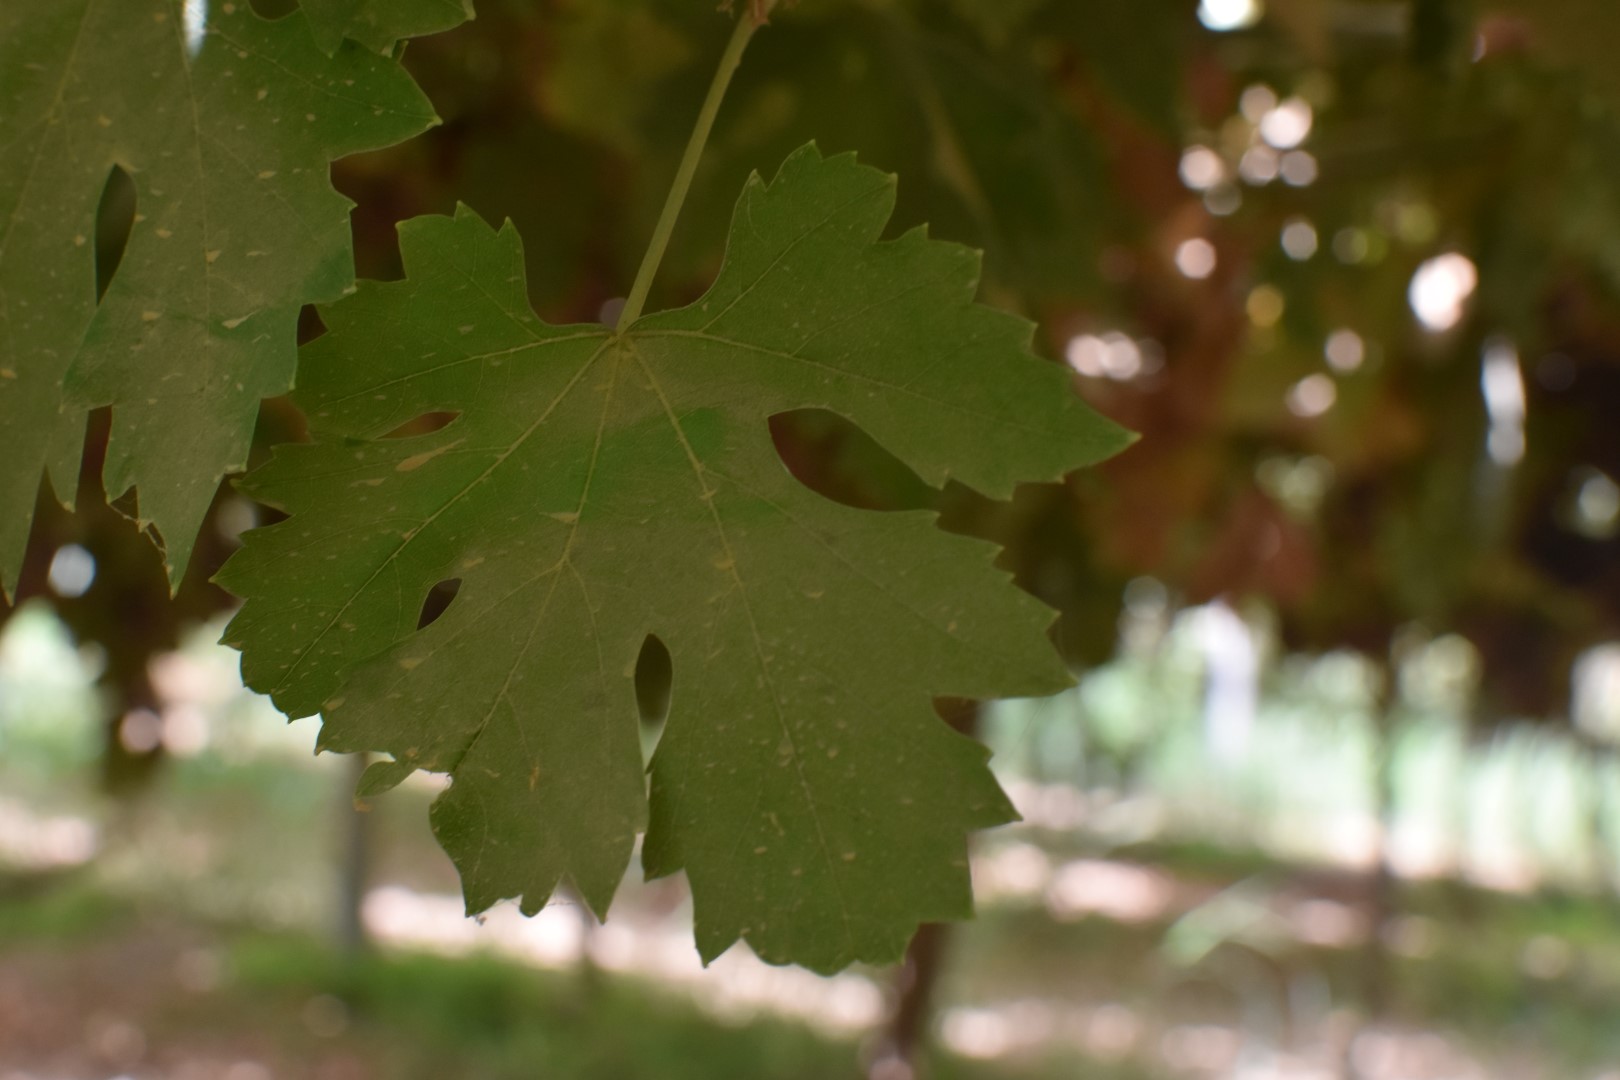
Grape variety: Riasi